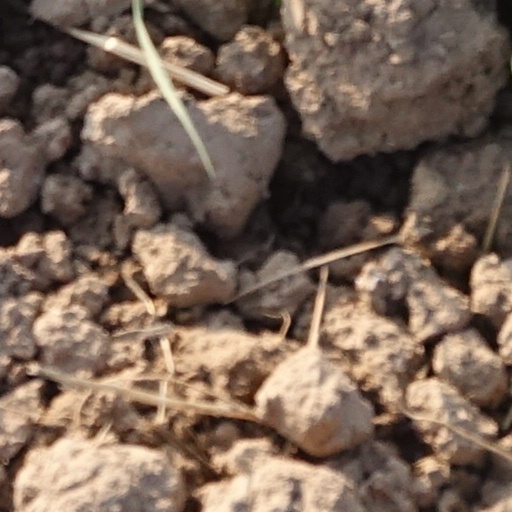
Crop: wheat